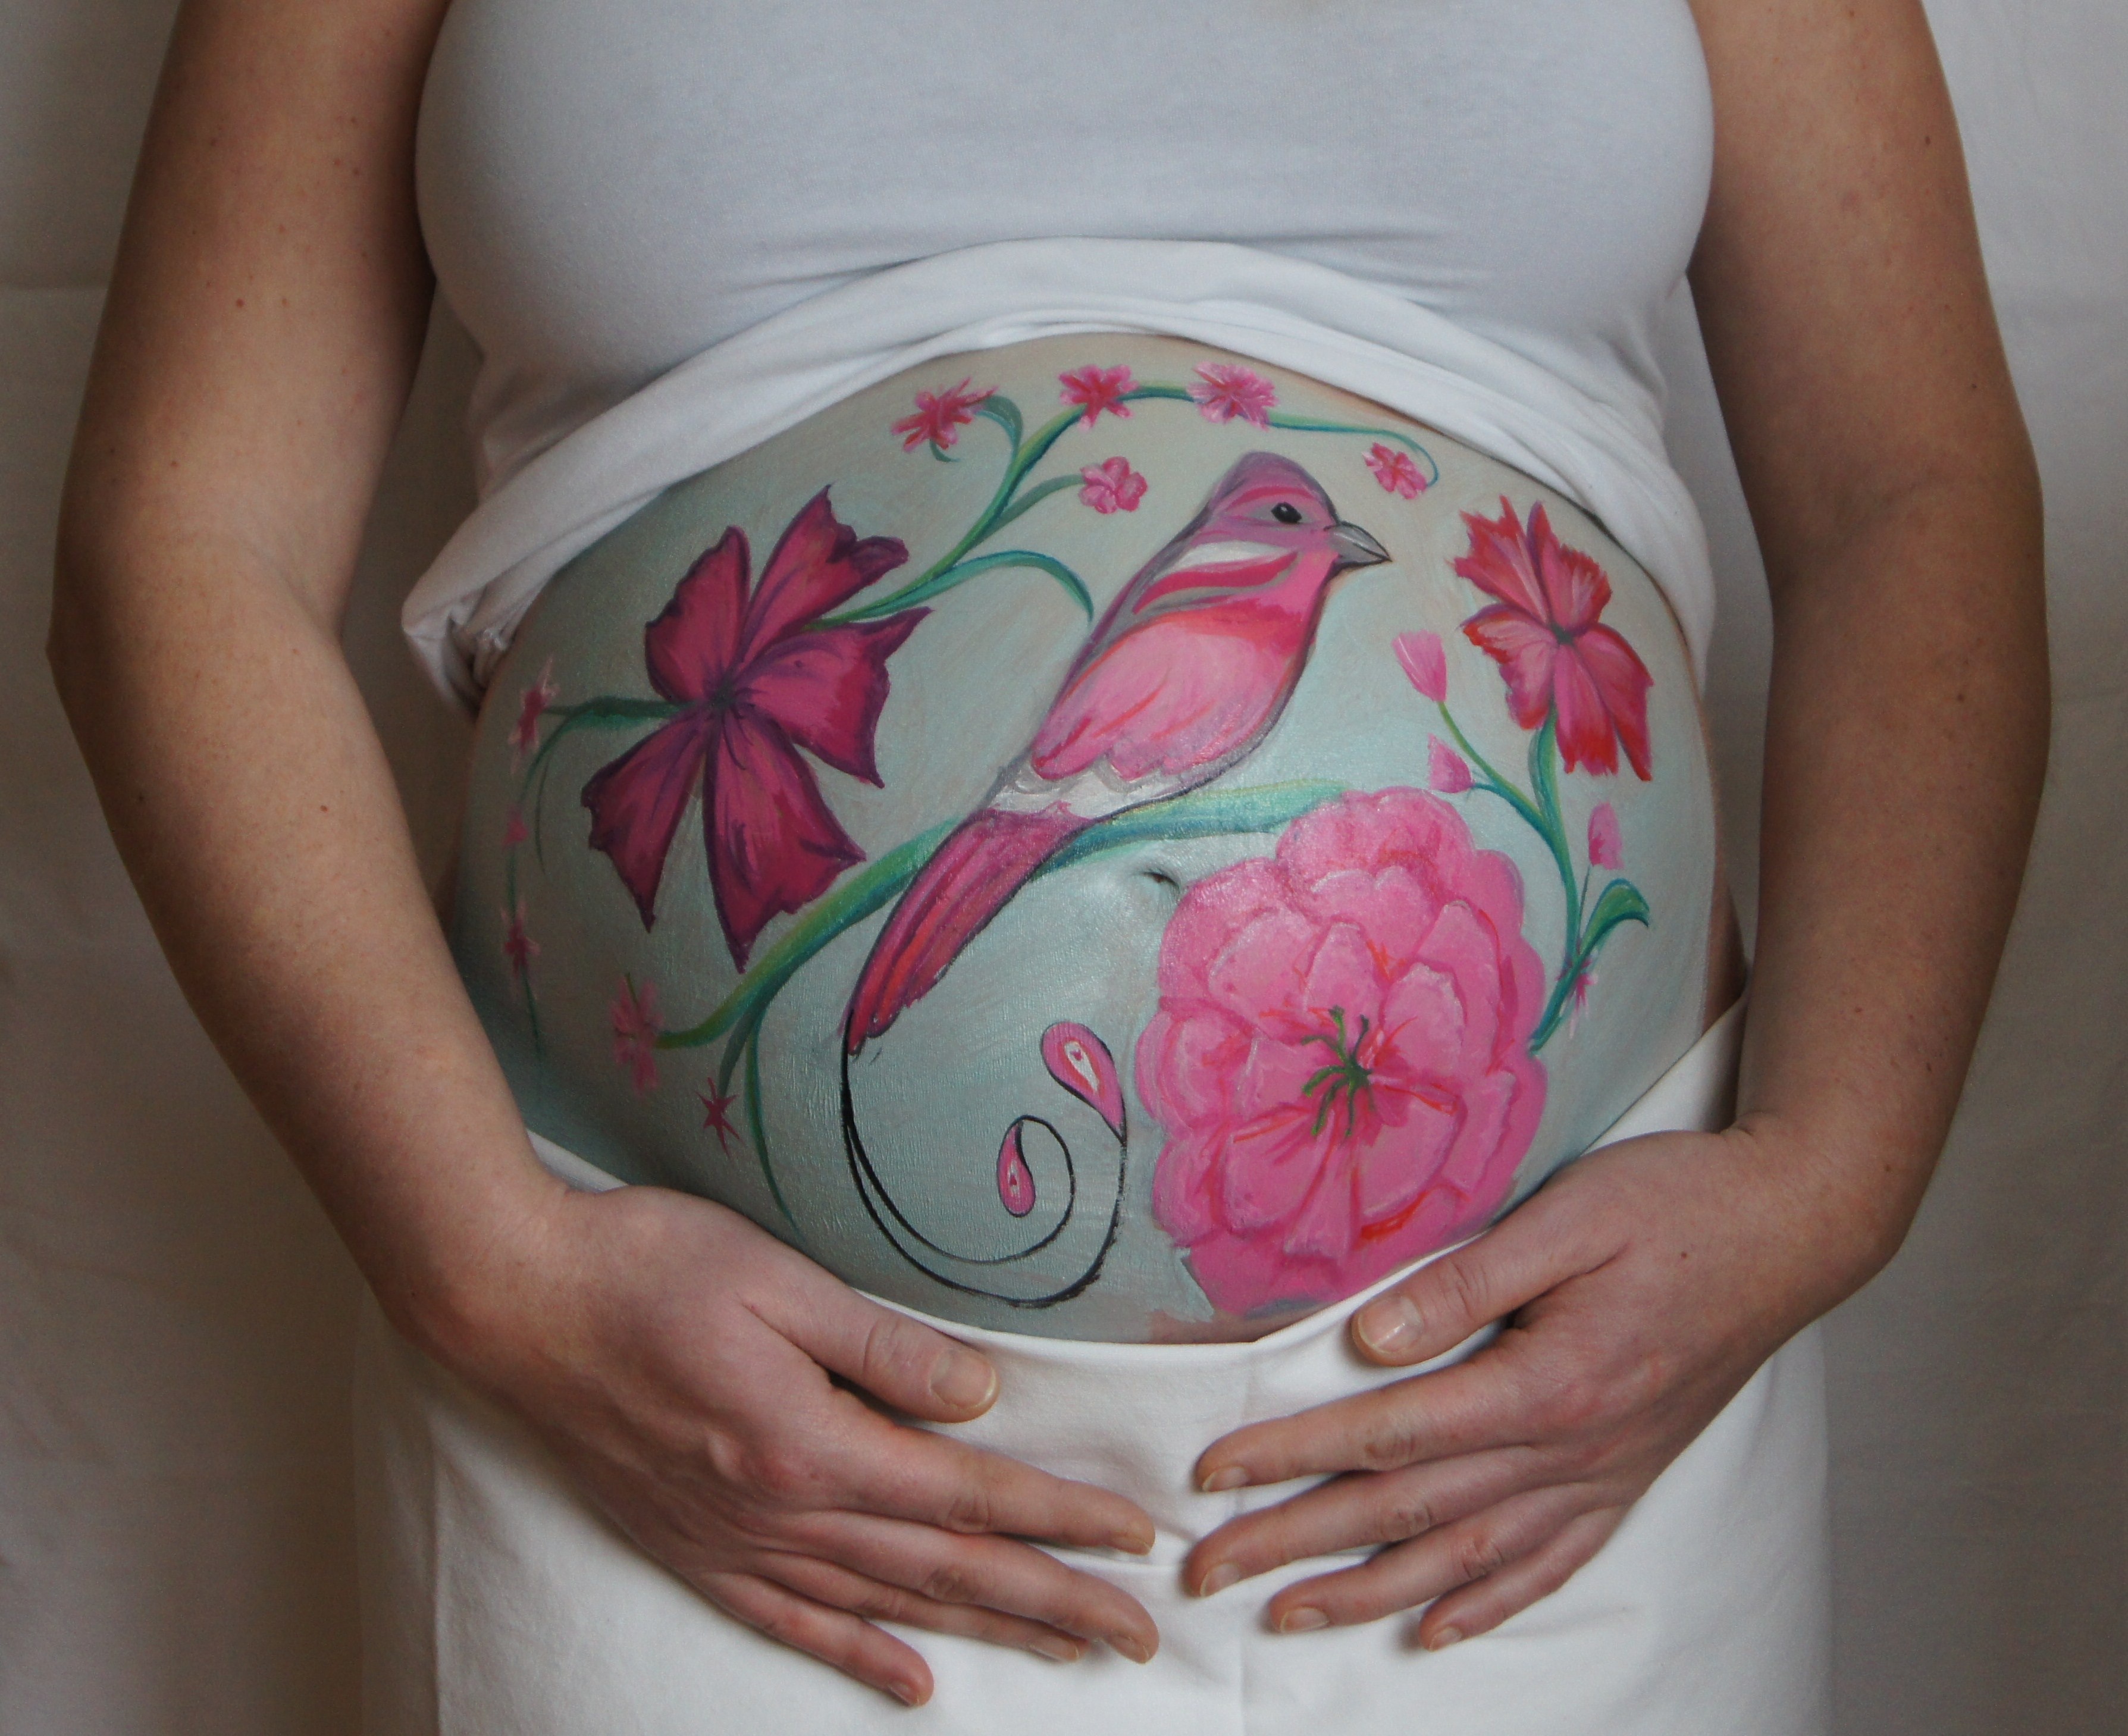
hand, bird, flower, petal, pink, arm, baby, human body, pregnant, organ, peony, bellypaint, belly painting